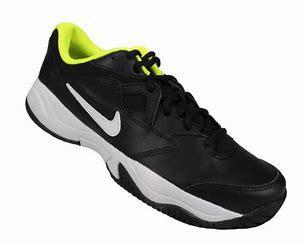
Brand: Nike
Model: Court Lite 2